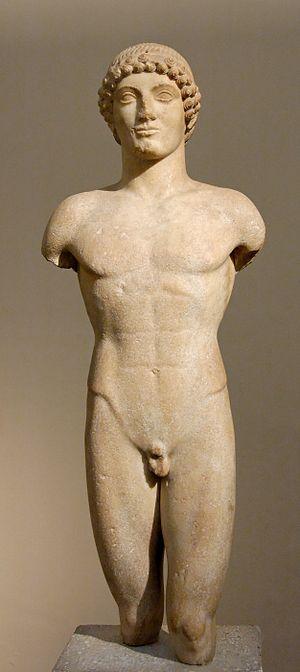
Kouros, connu comme l'Apollon Strangford. Marbre, vers 510-500 av. J.-C. Provenance
L’éphèbe de Critios est une statue grecque antique en marbre de Paros découverte sur l'acropole d'Athènes, attribuée au sculpteur Critios et datée des environs de 480 av. J.-C.
Le marbre de Paros est un marbre de grain très fin, d'un blanc très pur et d'une grande transparence, extrait des carrières de l'île grecque de Paros dans les Cyclades.
L'Apollon Strangford est une sculpture grecque d'un garçon nu, avec les bras et le bas des jambes manquants. Elle date d'environ 490 av. J.-C., ce qui en fait l'un des tout derniers exemples de statue de type kouros. Elle est en marbre de Paros La sculpture fait partie de la collection du British Museum depuis 1864, date à laquelle le musée l'a acquise de la collection de Percy Smythe, 8ᵉ vicomte Strangford.
La sculpture est probablement l'aspect le plus connu de l’art grec antique, celui qui permettait pour un contemporain de la Grèce antique, mais après la peinture, d'offrir les plus beaux présents aux dieux, célébrer les héros et obtenir leur protection. Les sculptures grecques, souvent par l'intermédiaire de leurs copies et variantes romaines, ont servi de références permanentes aux sculpteurs du monde occidental, surtout depuis la Renaissance italienne jusqu'aux toutes premières années du XXᵉ siècle.